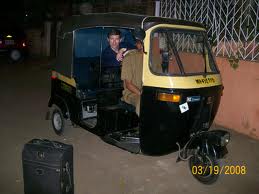
Vehicle type: Auto Rickshaws